Dole Nutrition Institute

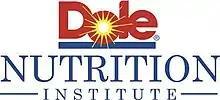

The Dole Nutrition Institute (DNI) is a research and education foundation within the Dole Food Company and is based in Kannapolis, North Carolina, at the North Carolina Research Campus. The DNI was founded by David H. Murdock in 2003. The institute exists as a resource offering educational publications on a plant-based diet.